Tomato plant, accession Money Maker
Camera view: vertical (180 deg); turntable rotation: 330 degrees
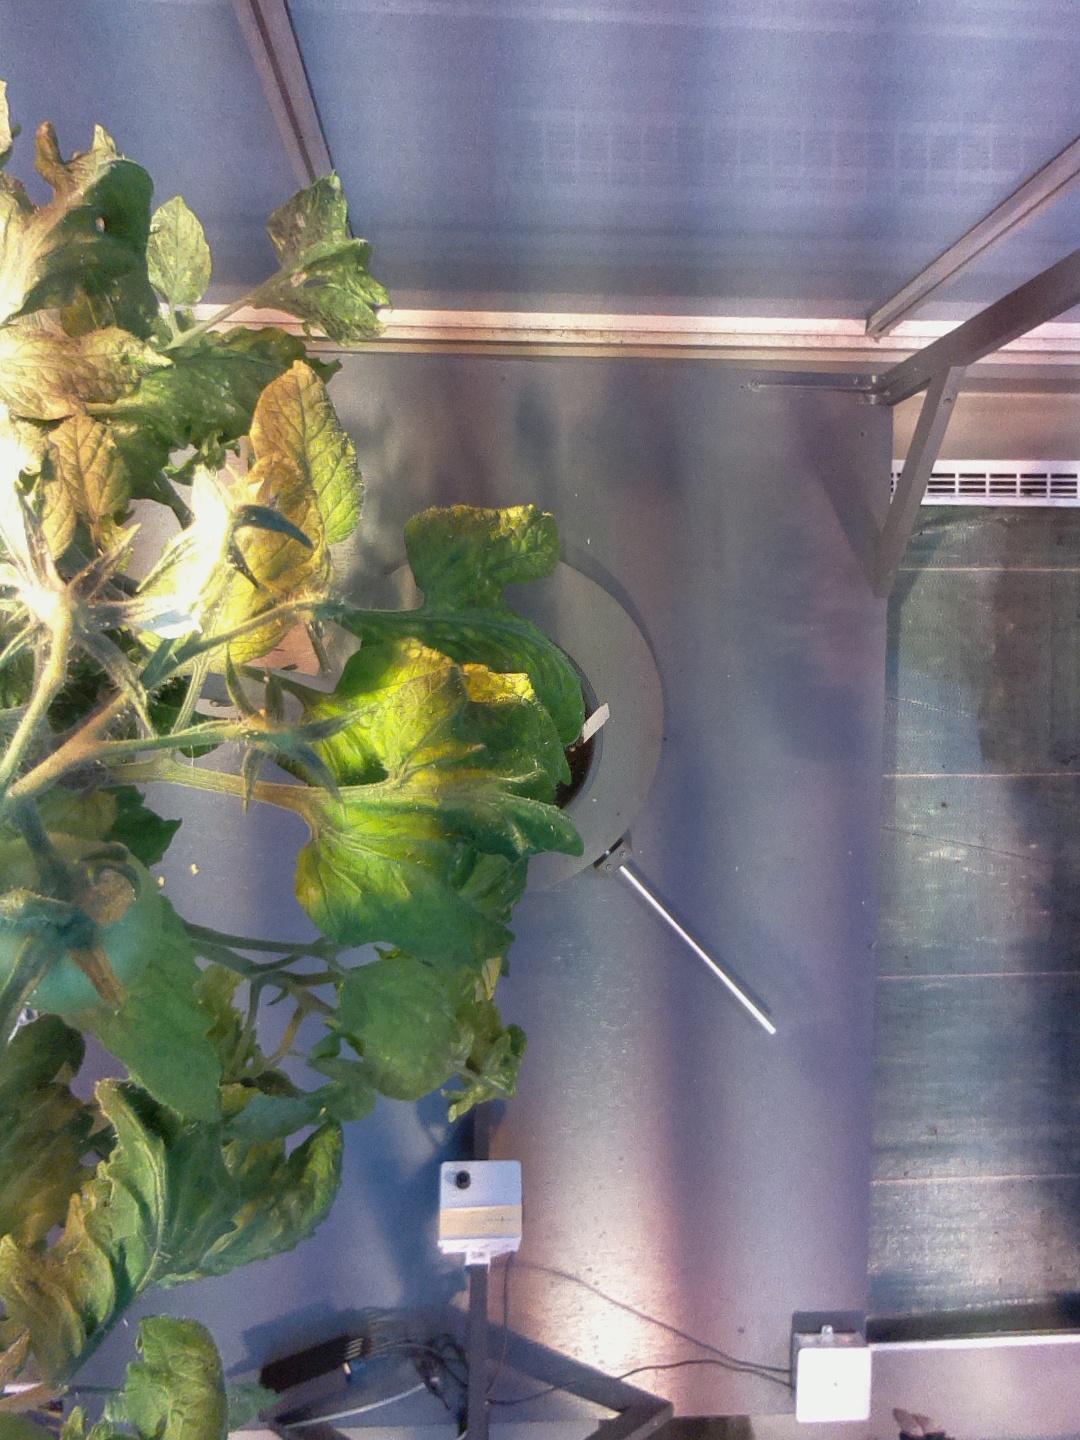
BBCH growth stage 73: 30%-40% of final fruit size